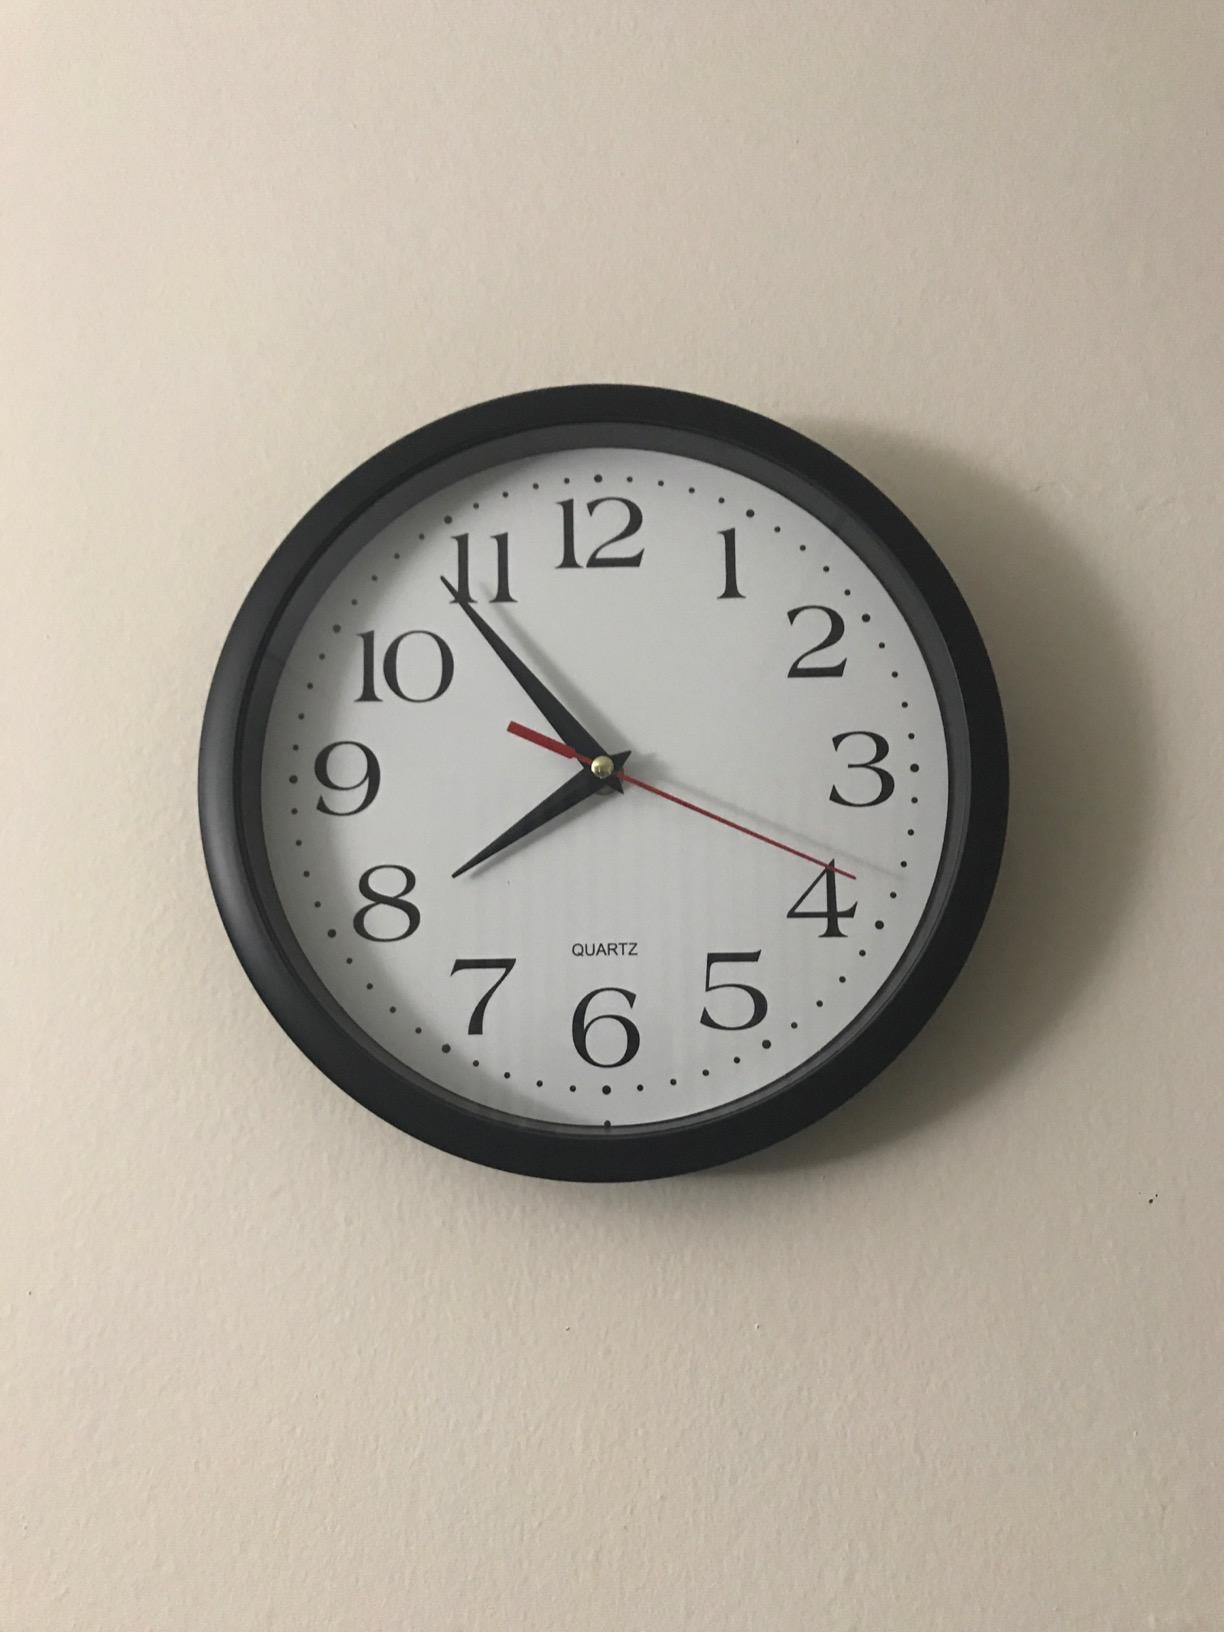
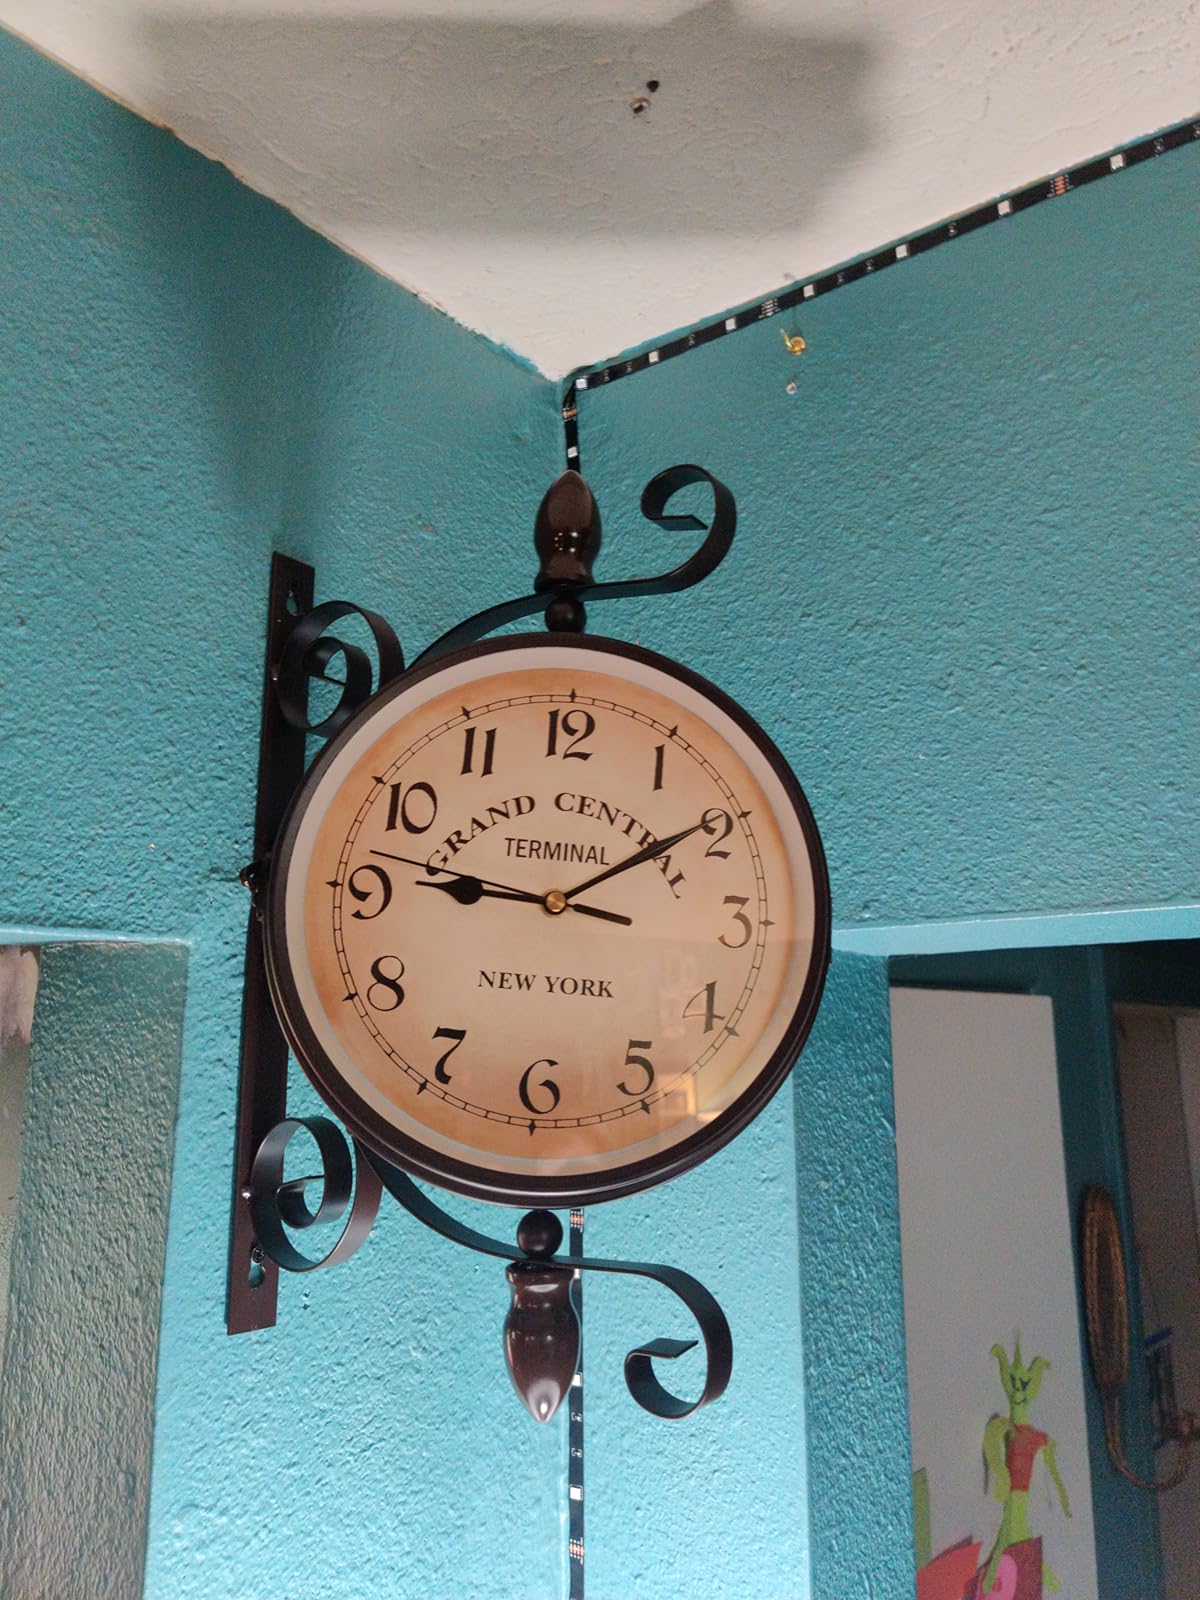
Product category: clock
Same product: no